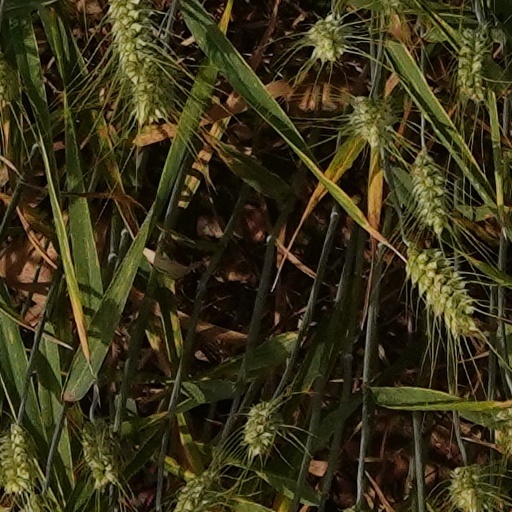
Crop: wheat